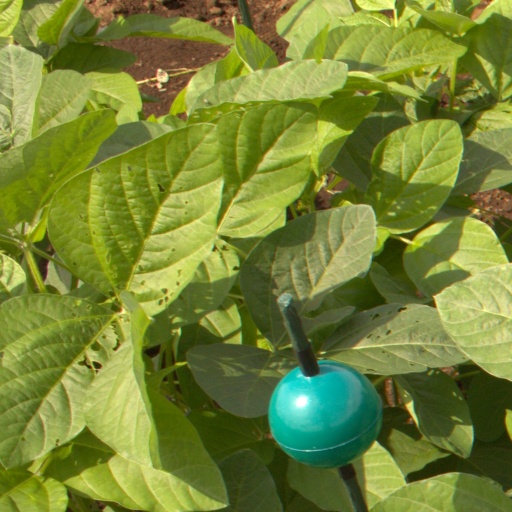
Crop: soybean